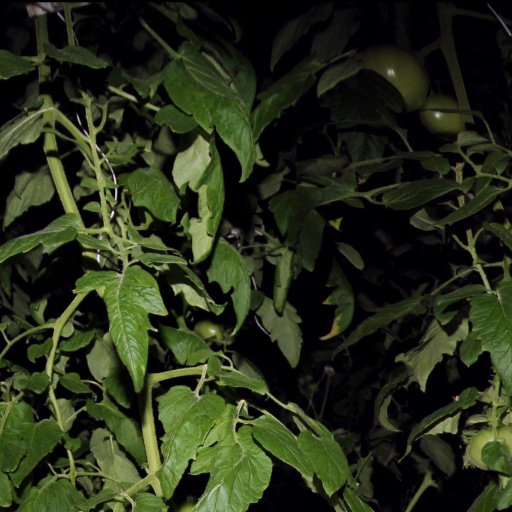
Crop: tomato